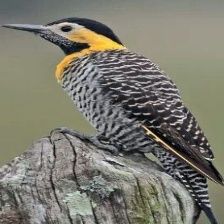
Species: CAMPO FLICKER
Scientific name: COLAPTES CAMPESTRIS